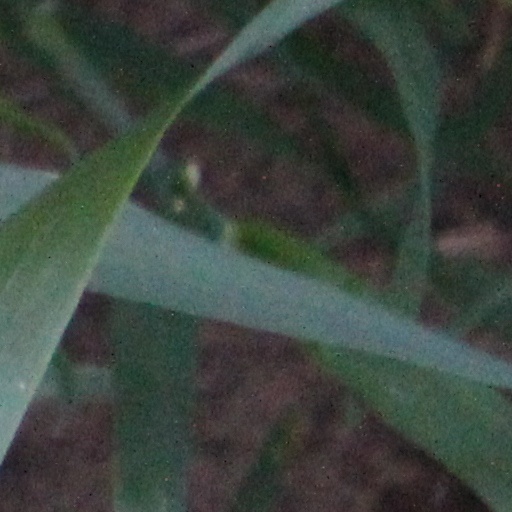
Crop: wheat